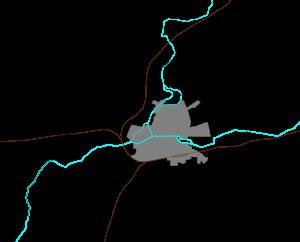
Rennes /ʁɛn/ est une commune de l'Ouest de la France, chef-lieu du département d’Ille-et-Vilaine et de la région Bretagne. La ville se situe en Haute-Bretagne — partie orientale de la Bretagne — à la confluence de l’Ille et de la Vilaine. Ses habitants sont appelés les Rennais et les Rennaises.